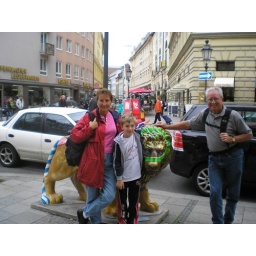
Posing in Munich with one of those lions that they have there-- sort of like the bulls in Chicago and such.